Animal roleplay

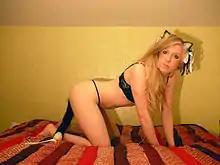
A woman in kitten outfit

In kitten play, a person dresses to resemble and assumes the mannerisms and character of a kitten or cat, a characteristic of which is that it keeps some independence and, as part of the fantasy, might retaliate against the partner trying to tame/train them. Some might be trained to do tricks such as bring toys back, to beg, or go on walks. A "kitten" or "cat" that is unowned or uncollared may be called a "stray".